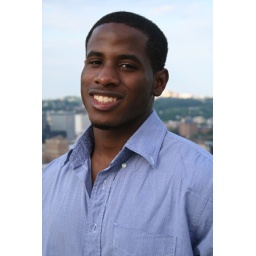
me in a blue shirt